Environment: real
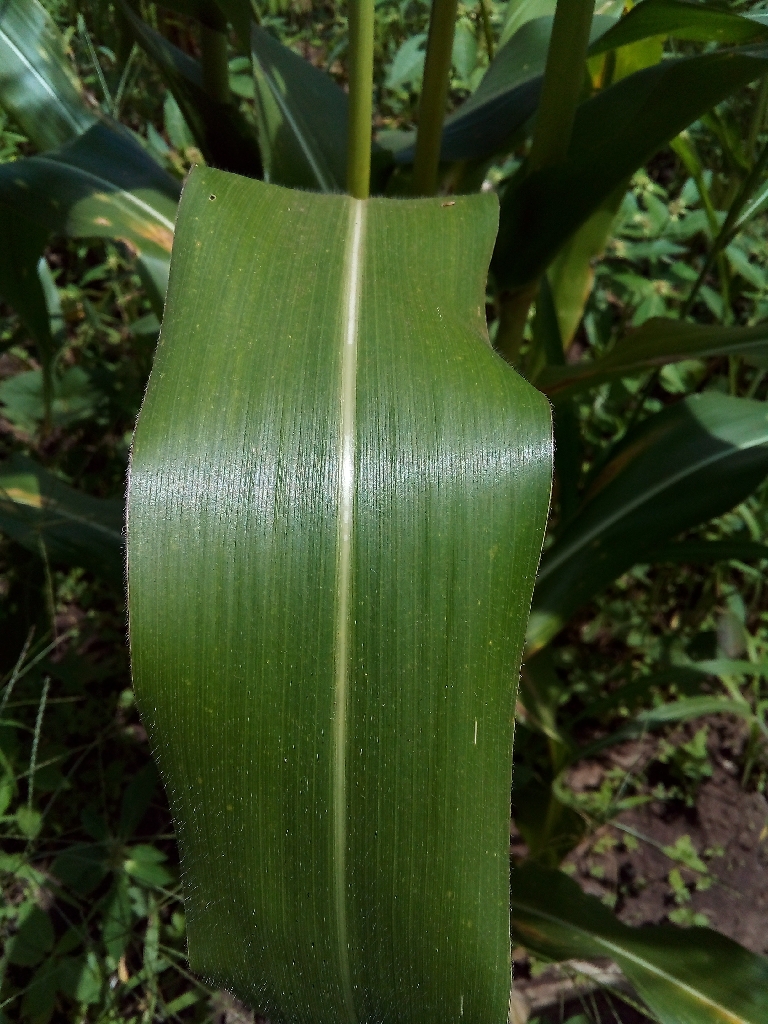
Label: healthy